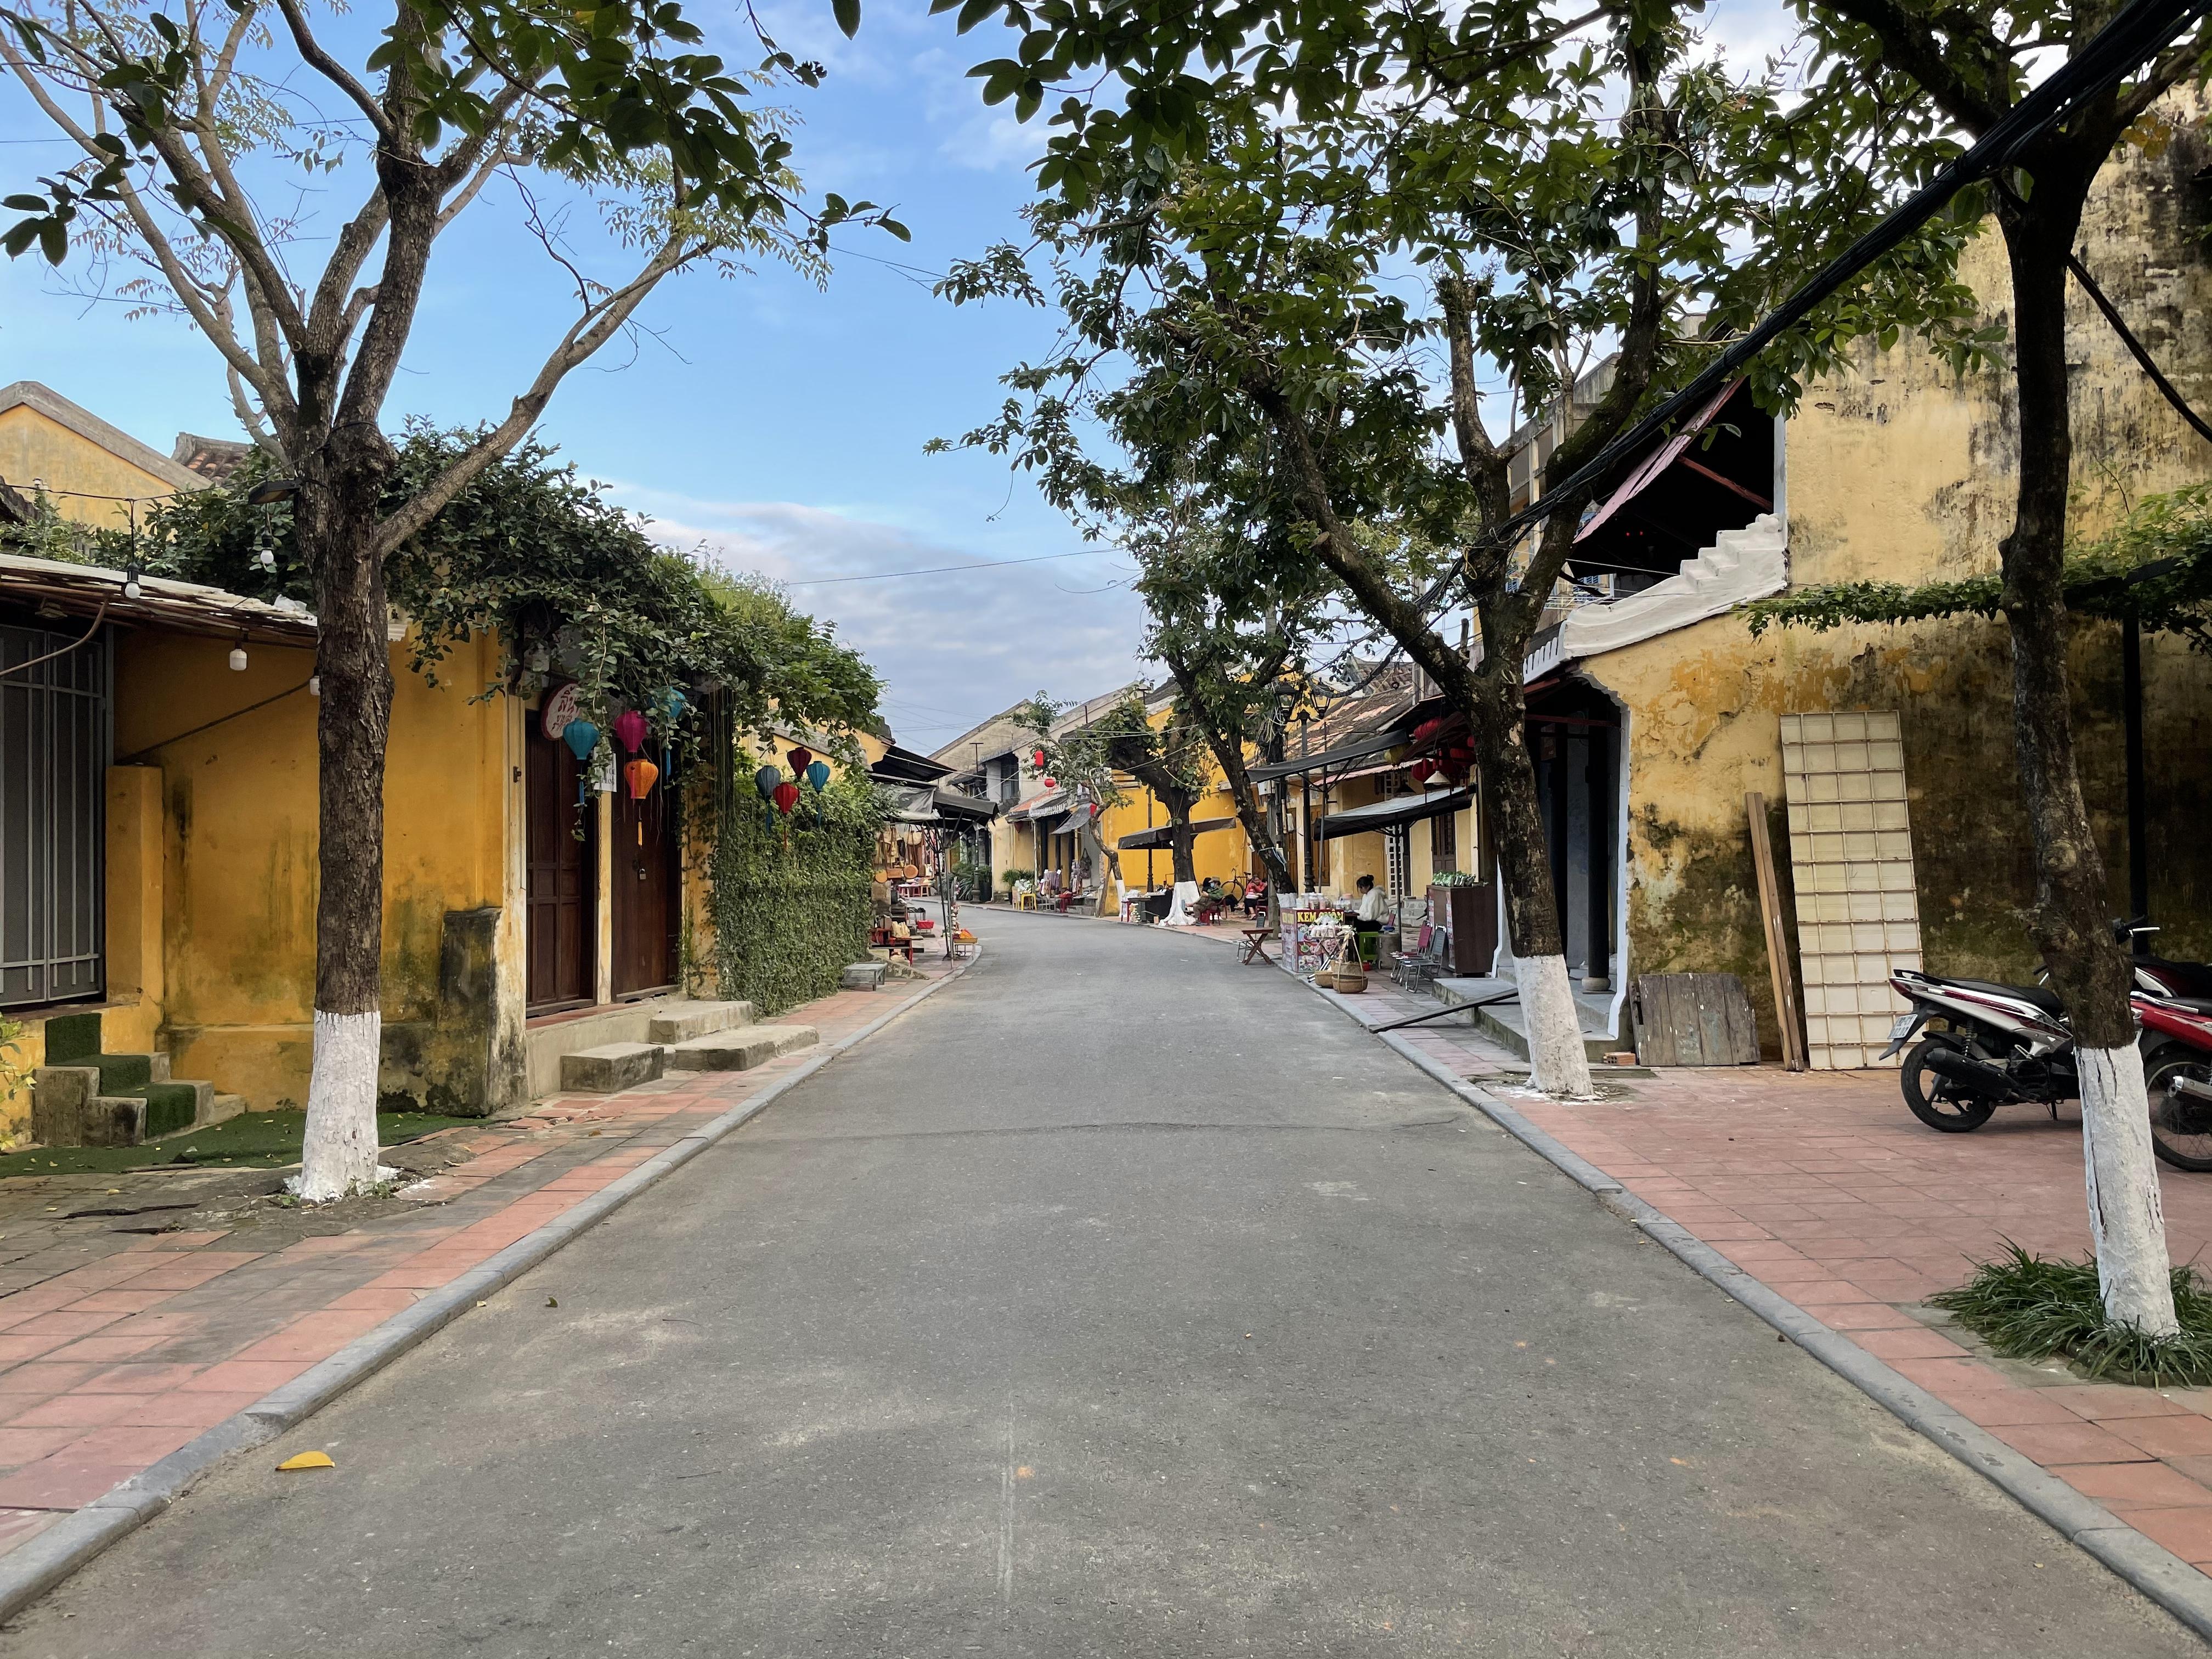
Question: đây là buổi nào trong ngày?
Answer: đây là buổi sáng